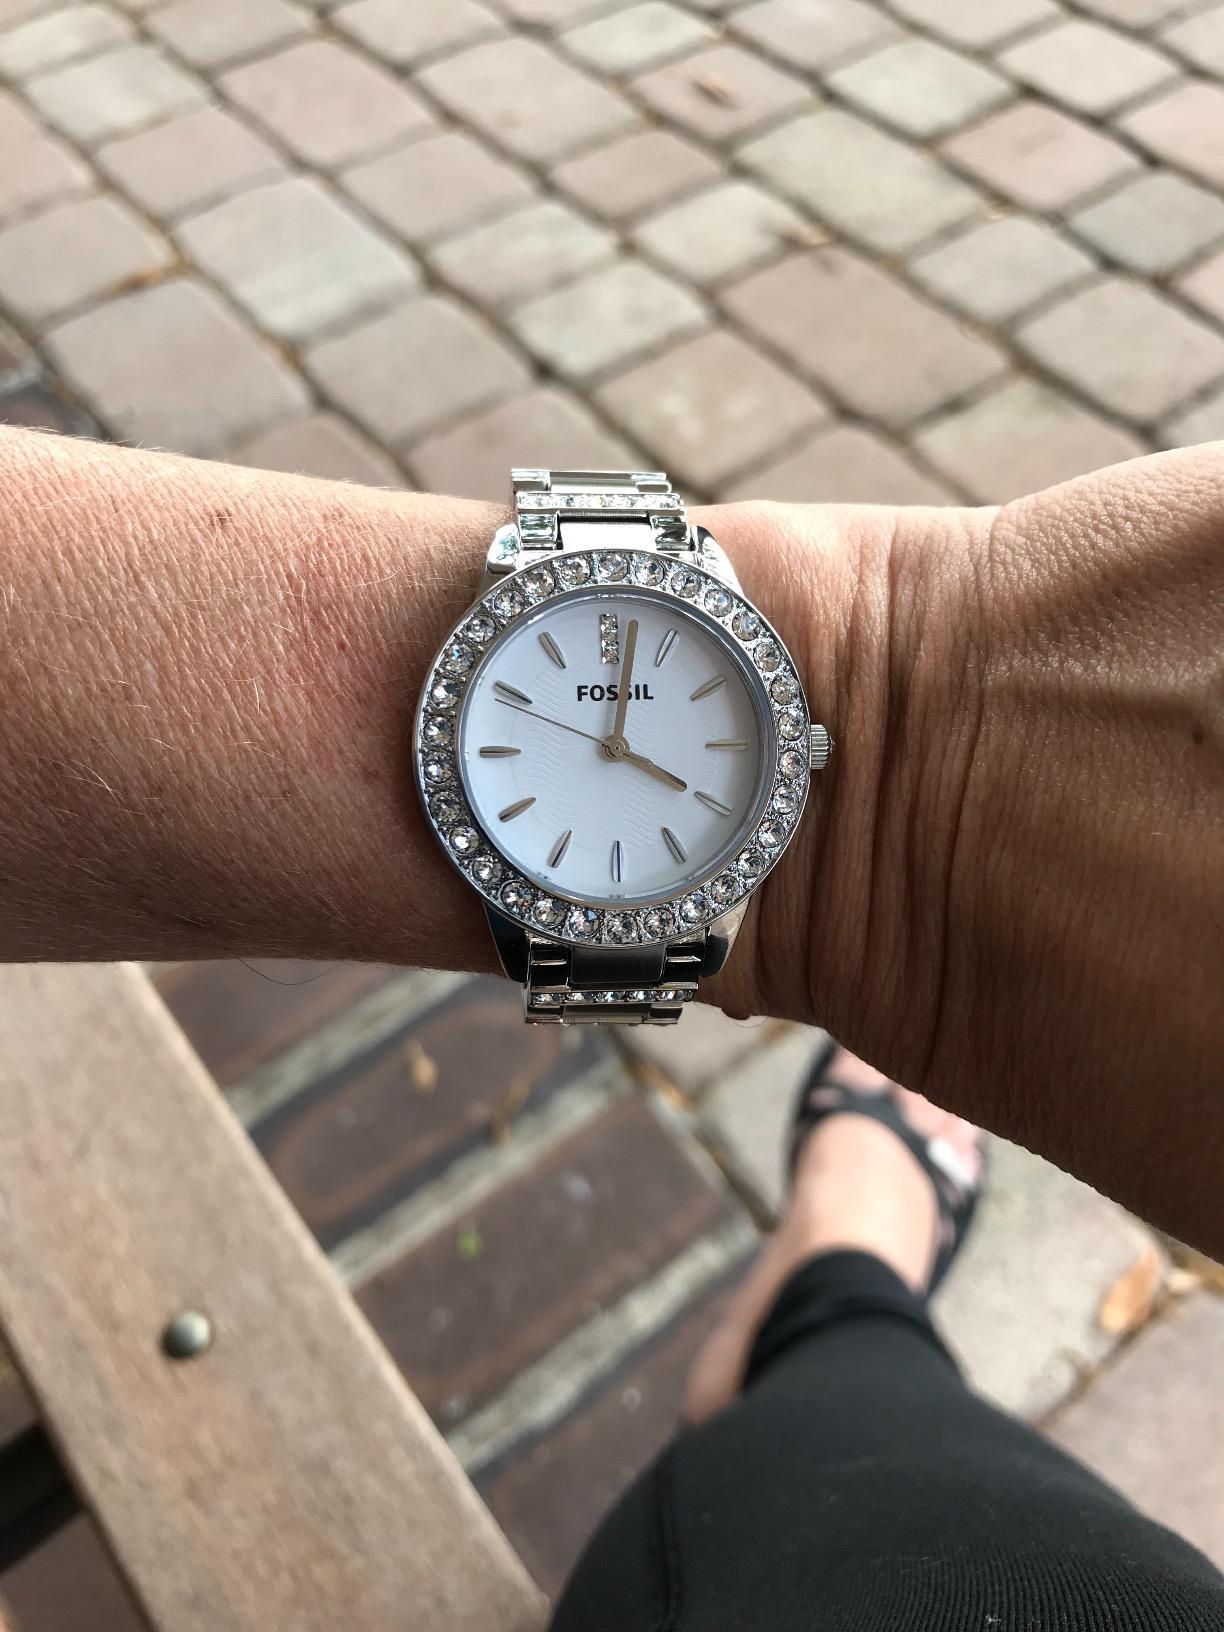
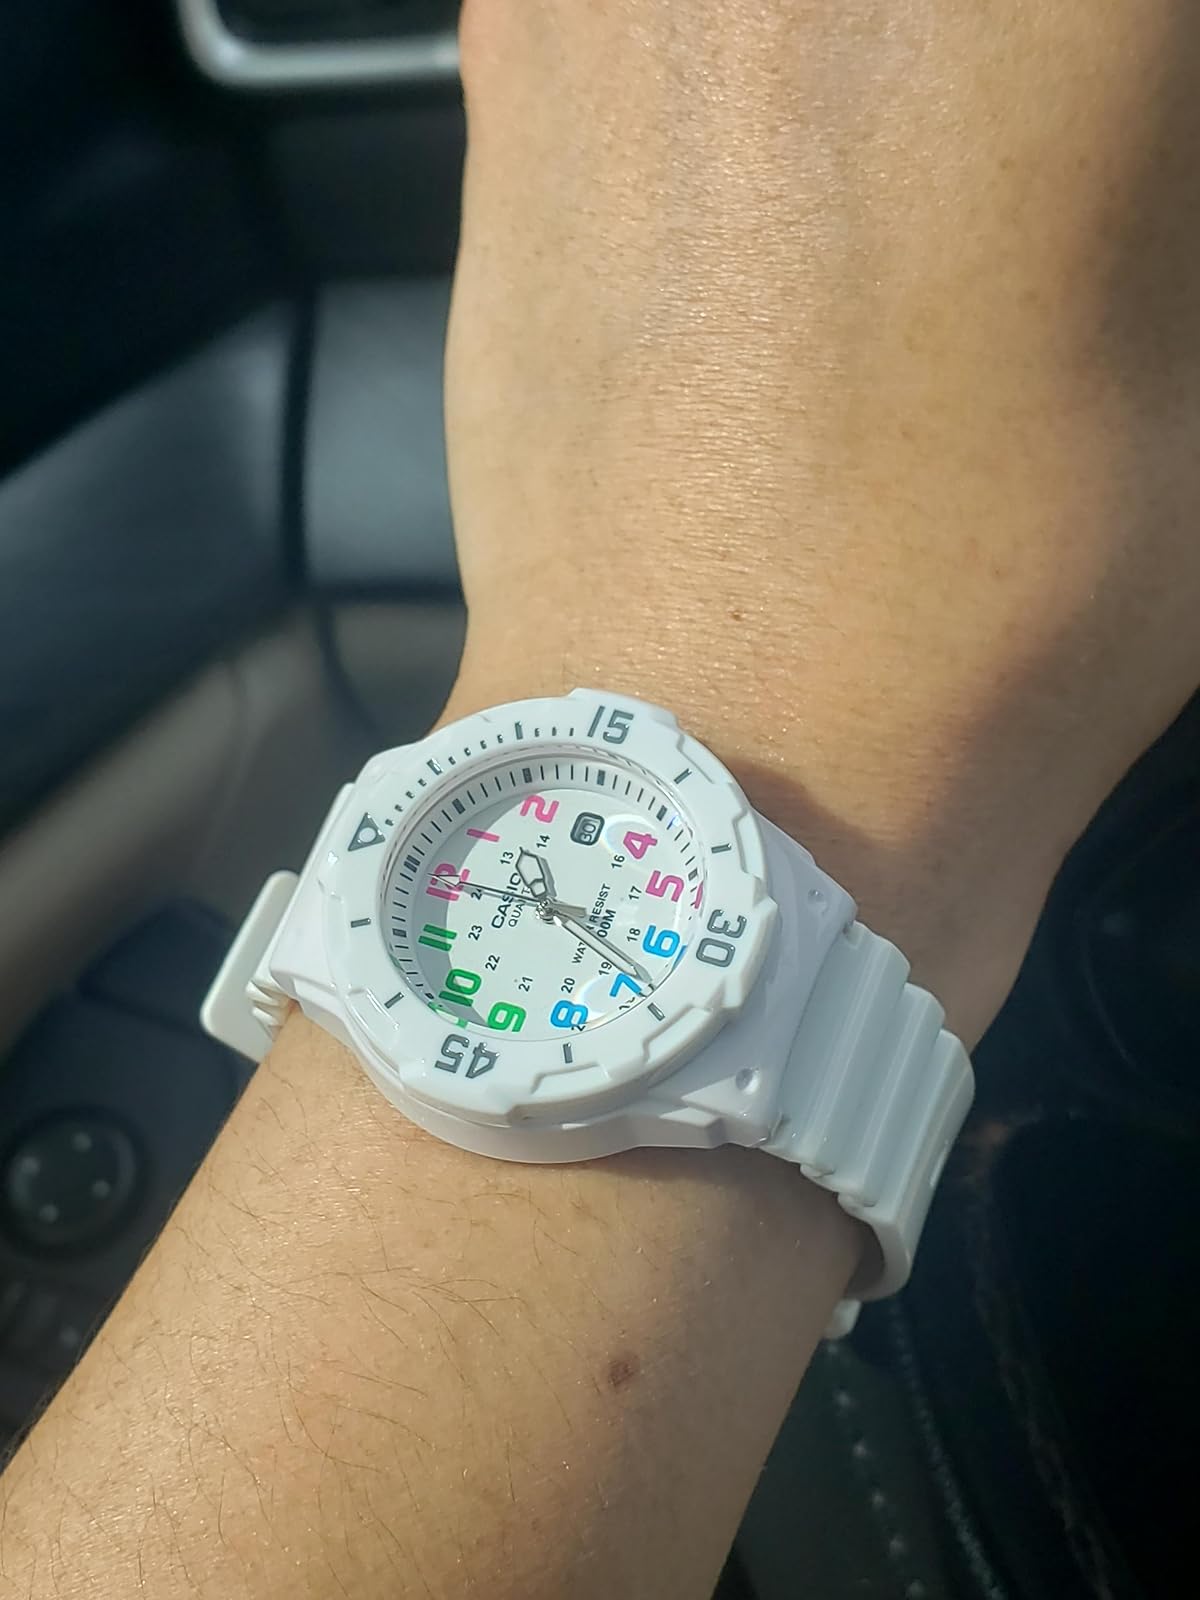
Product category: accessories_watch
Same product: no